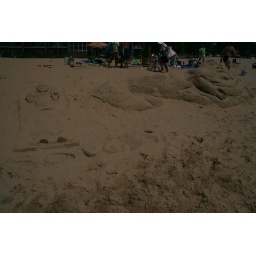
Sand sculptures at a sand sculpture building competition at the beach in Grand Haven.